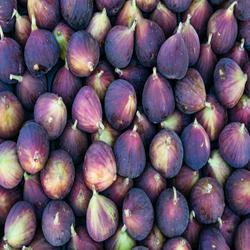
Label: Fig